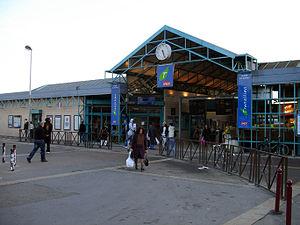
Gare de Bondy (Seine-Saint-Denis), France
La gare de Bondy est une gare ferroviaire française des lignes de Paris-Est à Strasbourg-Ville et de Bondy à Aulnay-sous-Bois, elle est située sur le territoire de la commune de Bondy, dans le département de la Seine-Saint-Denis en région Île-de-France.